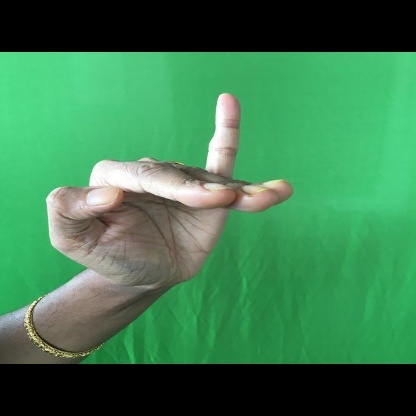
Mudra: Hamsapaksha